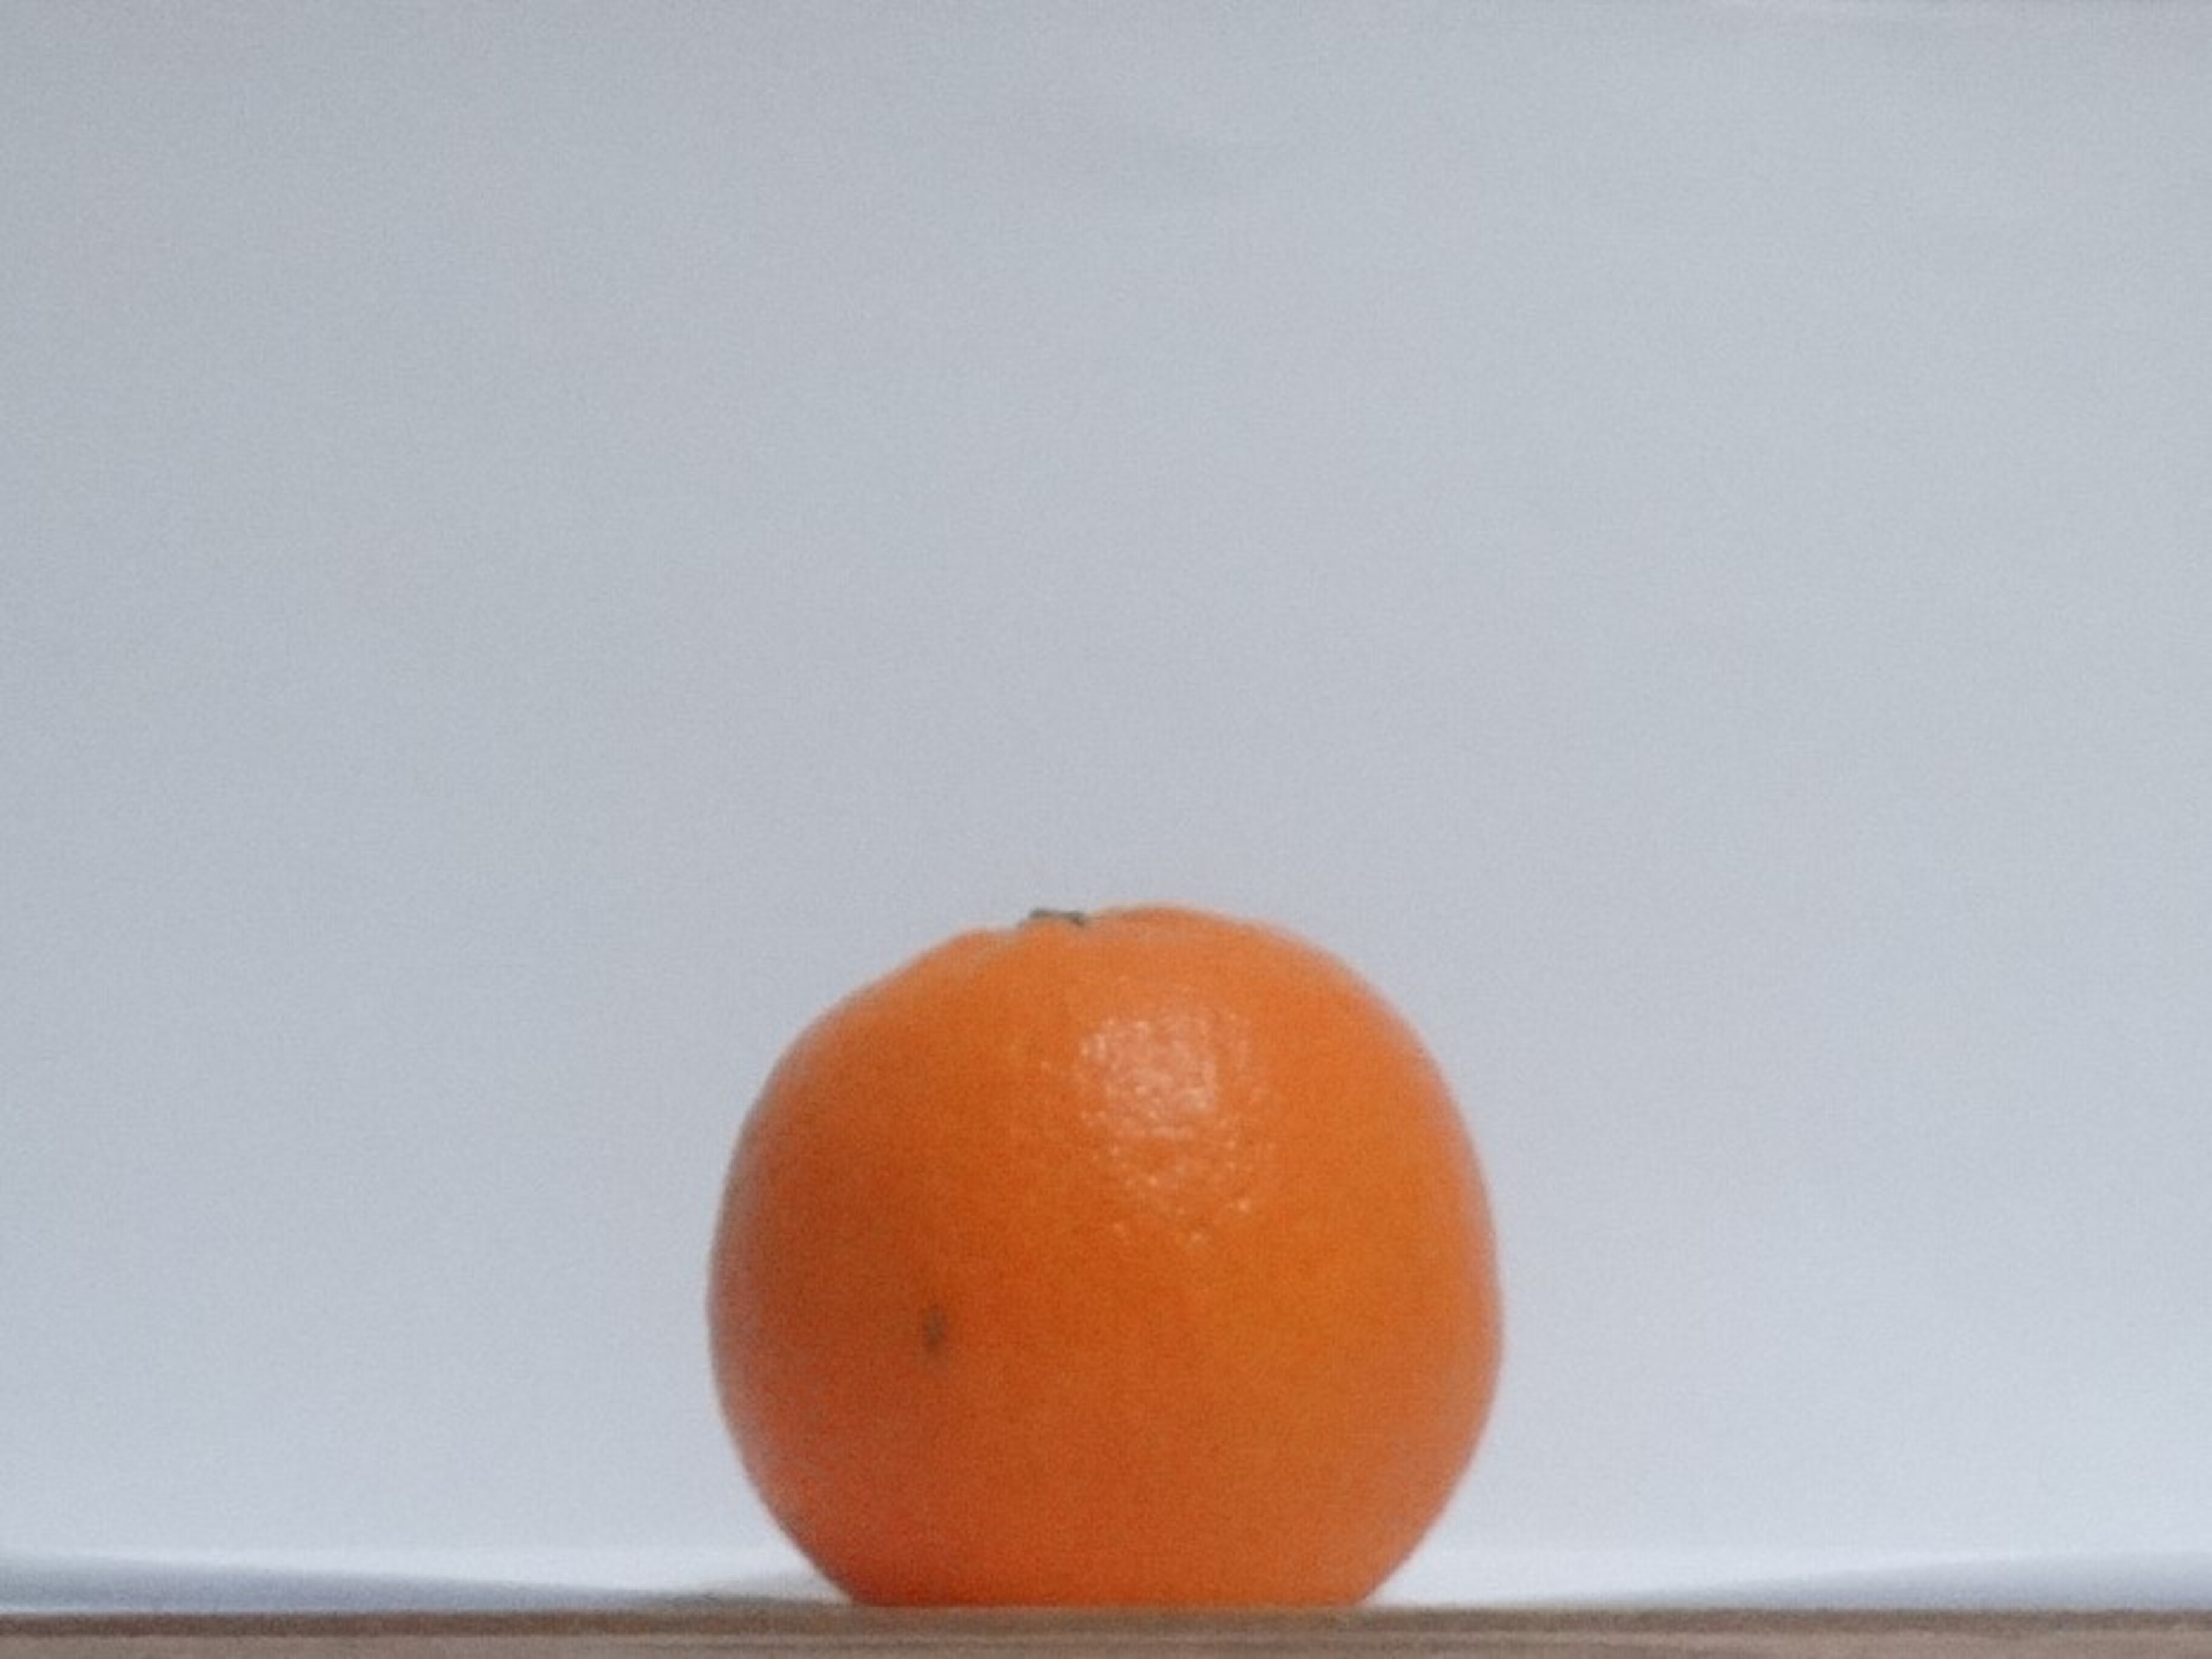
Citrus fruit variety: tankan